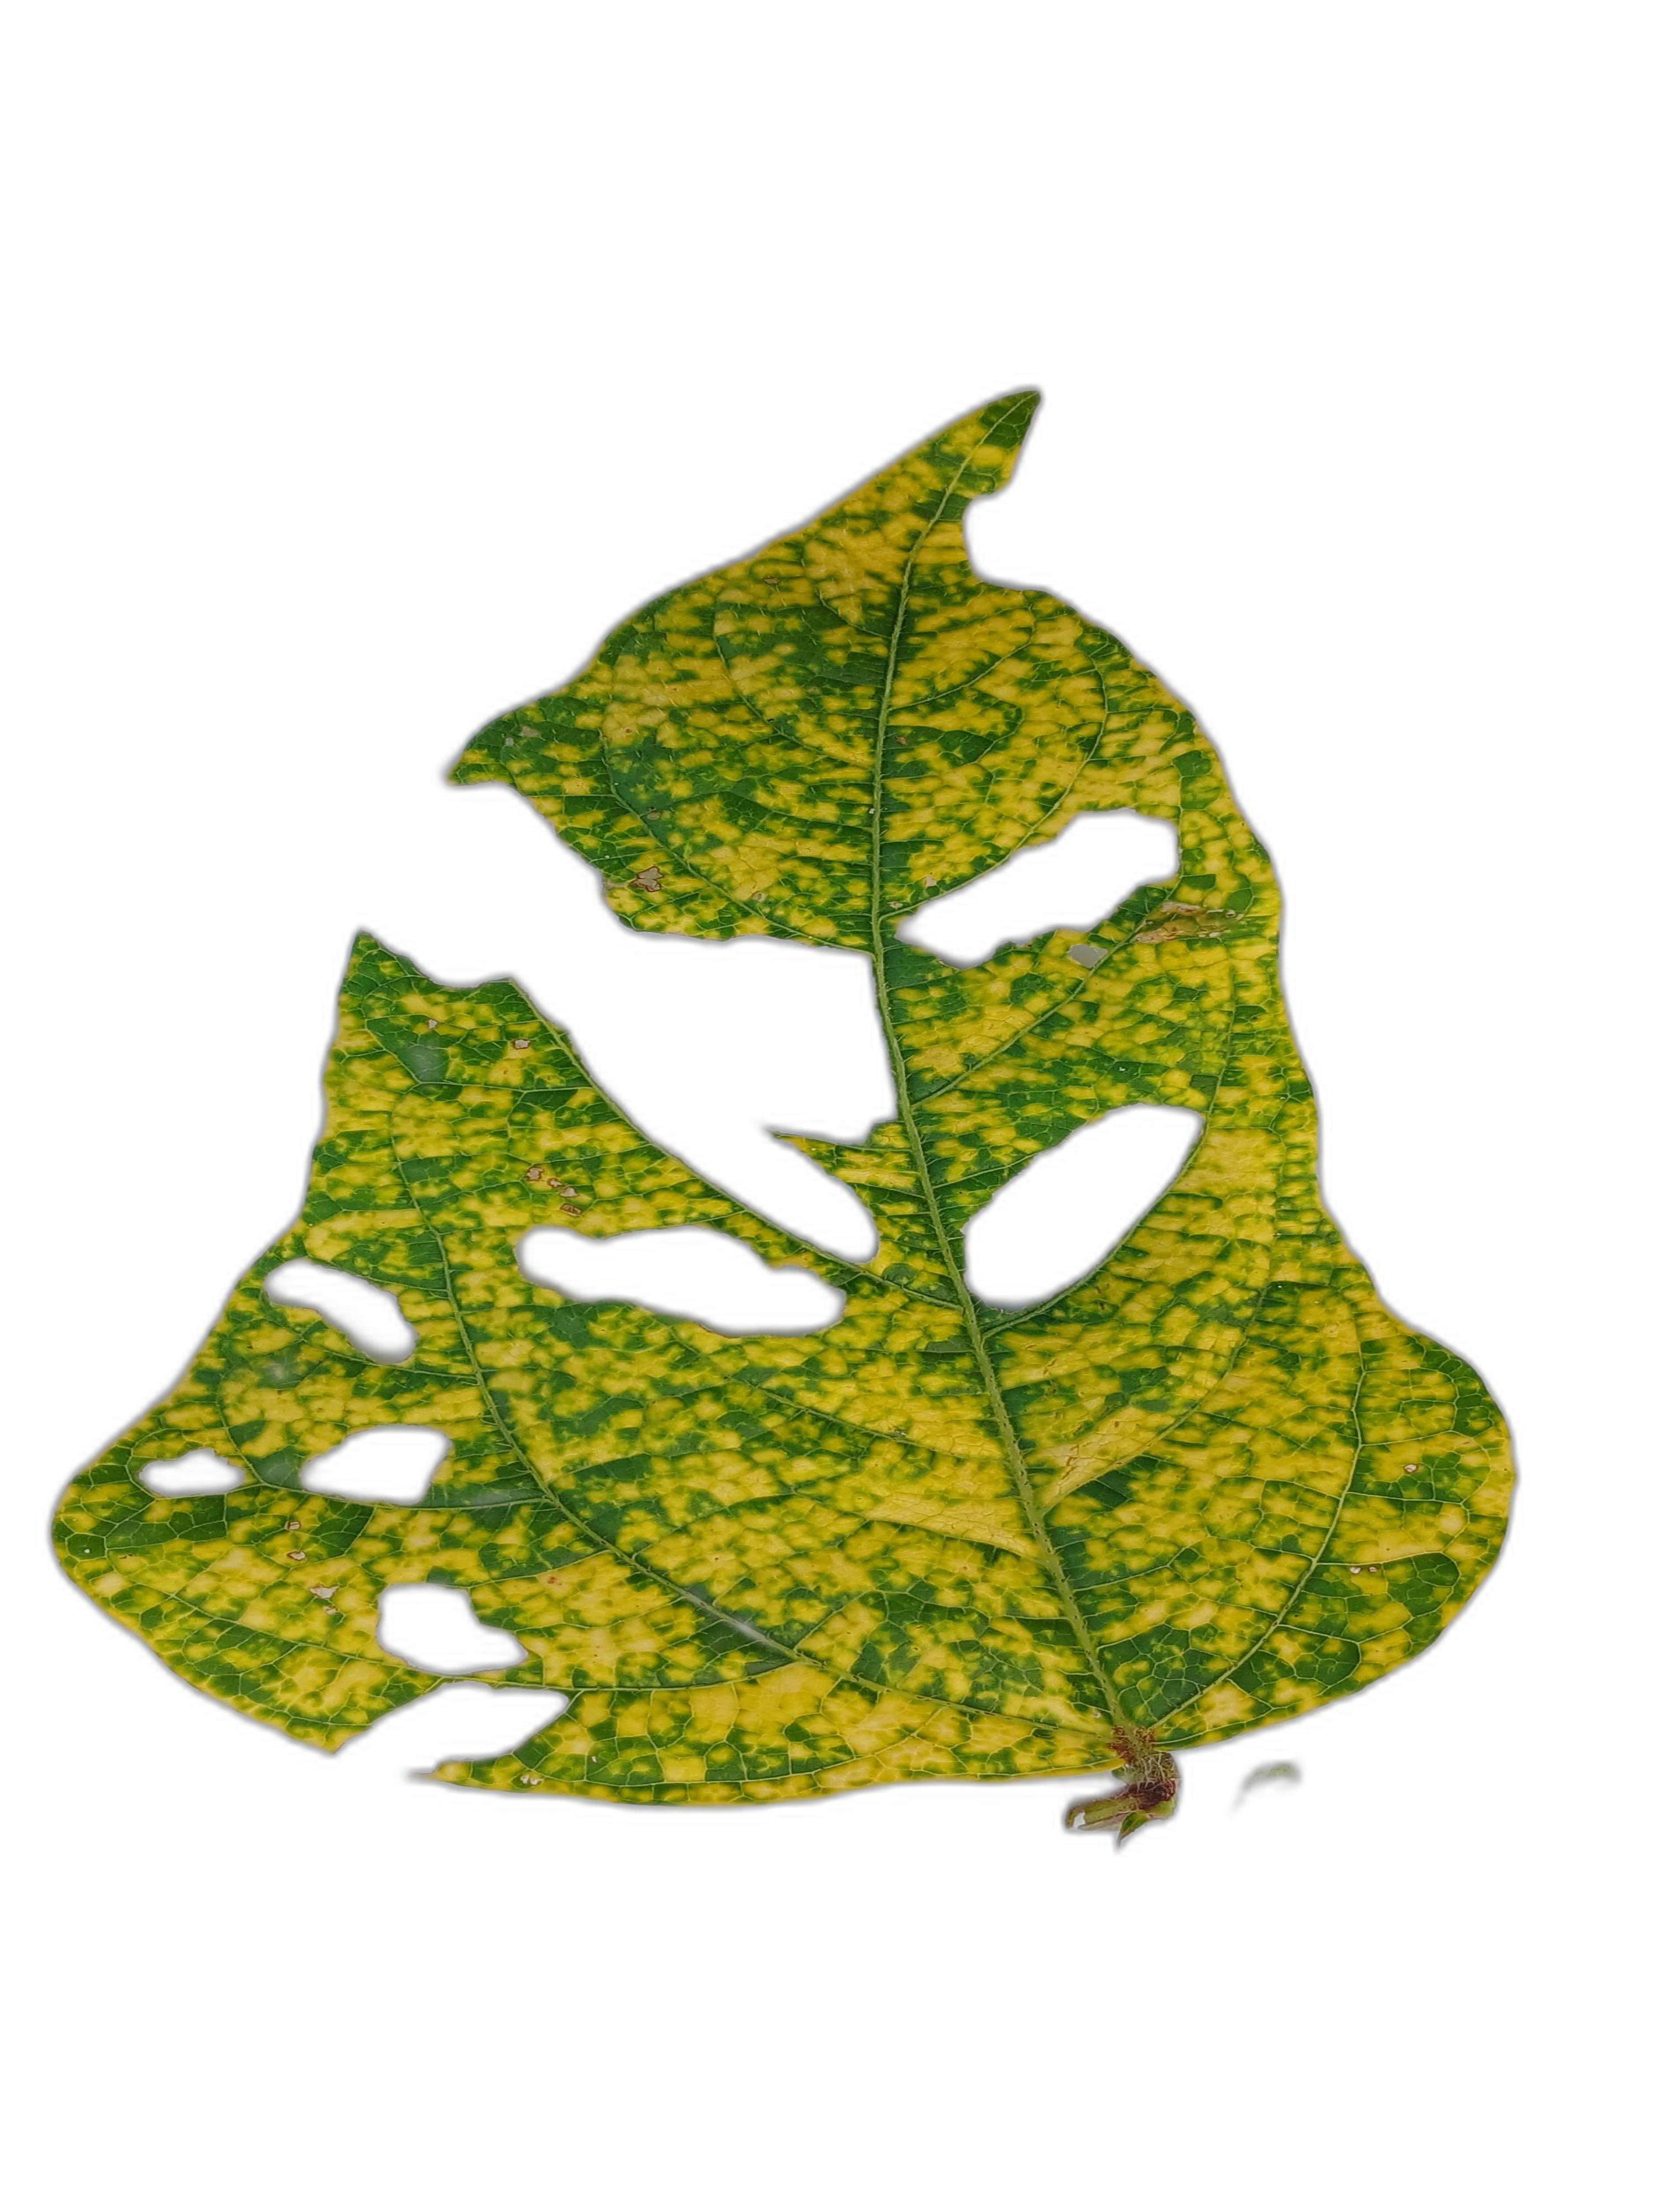
Label: Yellow Mosaic